Carolyne zu Sayn-Wittgenstein

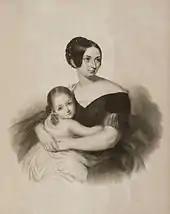
Carolyne with her daughter Marie in 1840

Karolina Elżbieta Iwanowska was born at her maternal grandfather's home in Monasterzyska, now in western Ukraine but then part of the Kingdom of Galicia and Lodomeria, a crownland of the Austrian Empire. She was the only child of wealthy parents, members of the untitled Polish nobility, Piotr Iwanowski (1791-1844) and his wife, Paulina Leonharda Podowska whose massive holdings of land in Podolia included more than 30,000 serfs. On 26 April 1836, just two months after her 17th birthday (and with pressure from her father), Carolyne married Prince Nicholas von Sayn-Wittgenstein-Berleburg-Ludwigsburg (1812–1864), a German officer in the Russian service who was also a member of an ancient noble house as the son of Prince Peter zu Sayn-Wittgenstein-Berleburg-Ludwigsburg. They briefly lived together in Kyiv (where Nicholas served as the governor), but she was unhappy in the city and moved to her country home at Woronińce (today ("Воронівці"), in Khmilnyk Raion), one of her family's many estates. They had one child together, (1837–1920), who in 1859 married Prince Konstantin of Hohenlohe-Schillingsfürst.